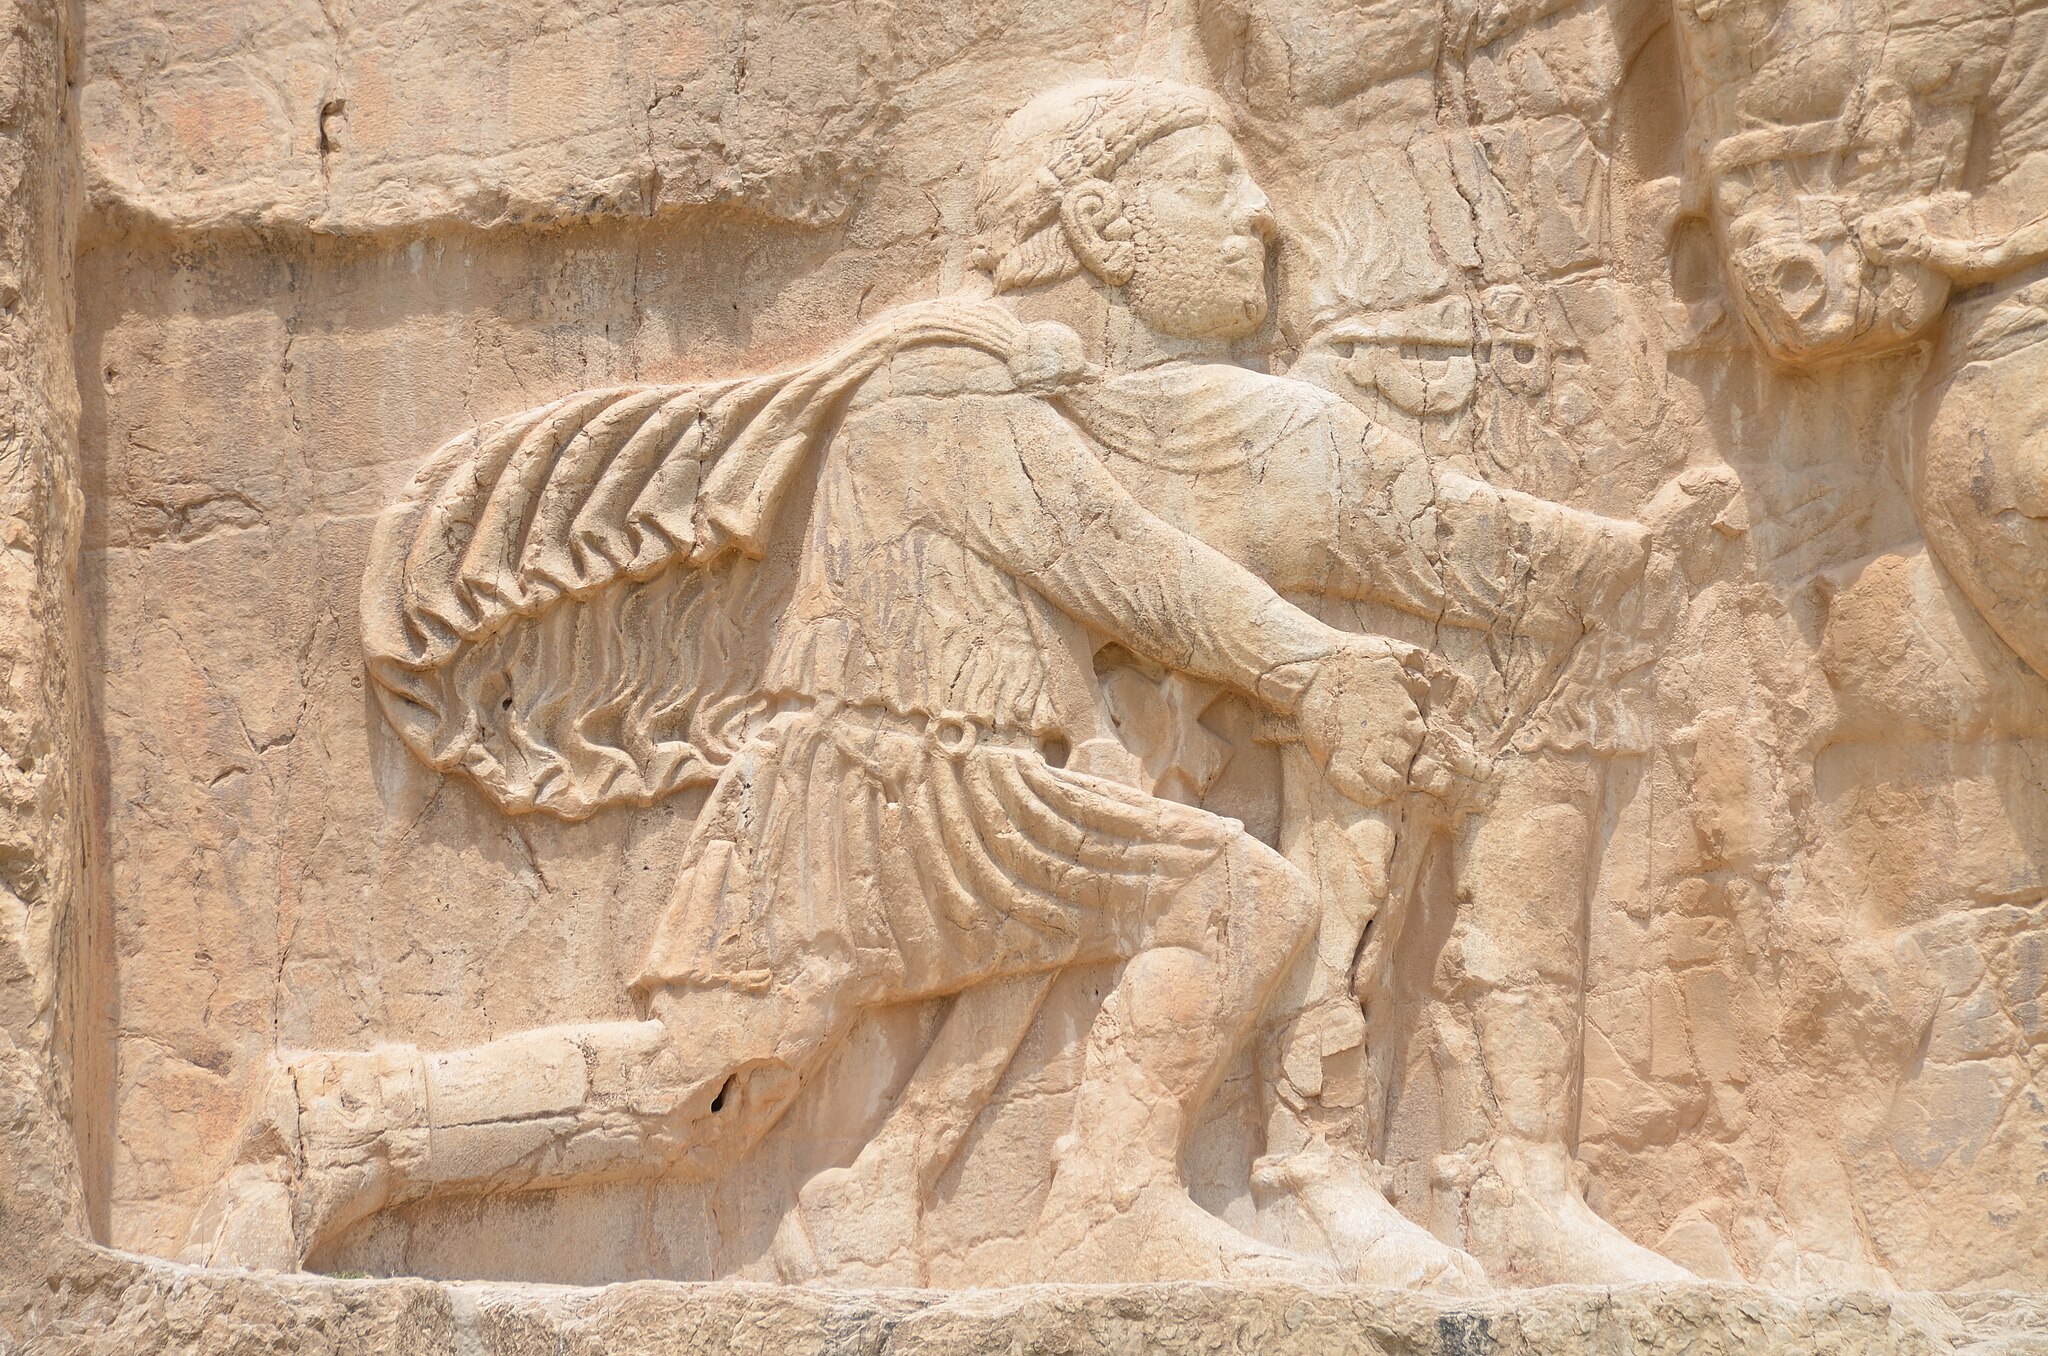
Title: The triumph of Shapur I over the Roman emperors Valerian and Philip the Arab (detail), Naqsh-e Rostam, Iran (48098757418)
Description: The triumph of Shapur I over the Roman emperors Valerian and Philip the Arab (detail), Naqsh-e Rostam, Iran
Date: 22 April 2019, 10:38 (according to Exif data)
Categories: Relief of triumph of Shapur I over Valerian at Naqsh-e Rustam, Photographs by Carole Raddato, Flickr images reviewed by FlickreviewR 2, Iran photographs taken on 2019-04-22